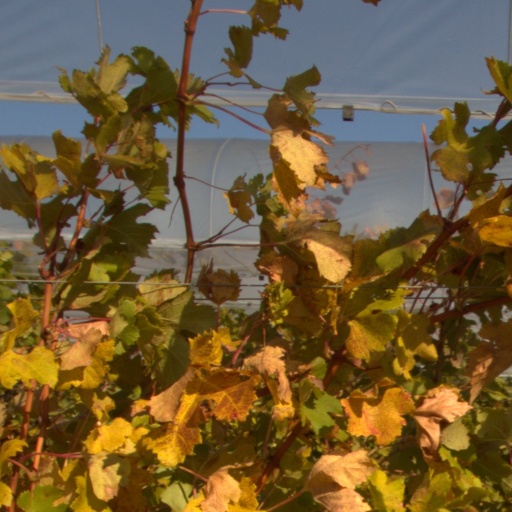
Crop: grape